Intars Busulis

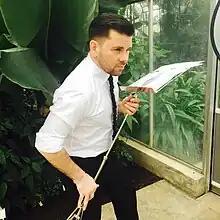
Busulis in 2017

Intars Busulis (born 2 May 1978 in Talsi, Latvia) is a Latvian singer, trombonist and musician in a Musical Union "Intars Busulis & Abonementa orķestris." Wider recognition came from participation in a band called "Caffe", in 2001"." Also, he has been the winner of several music competitions (including the Grand Prix of the ), as well as, he represented Latvia in Eurovision Song Contest 2009.